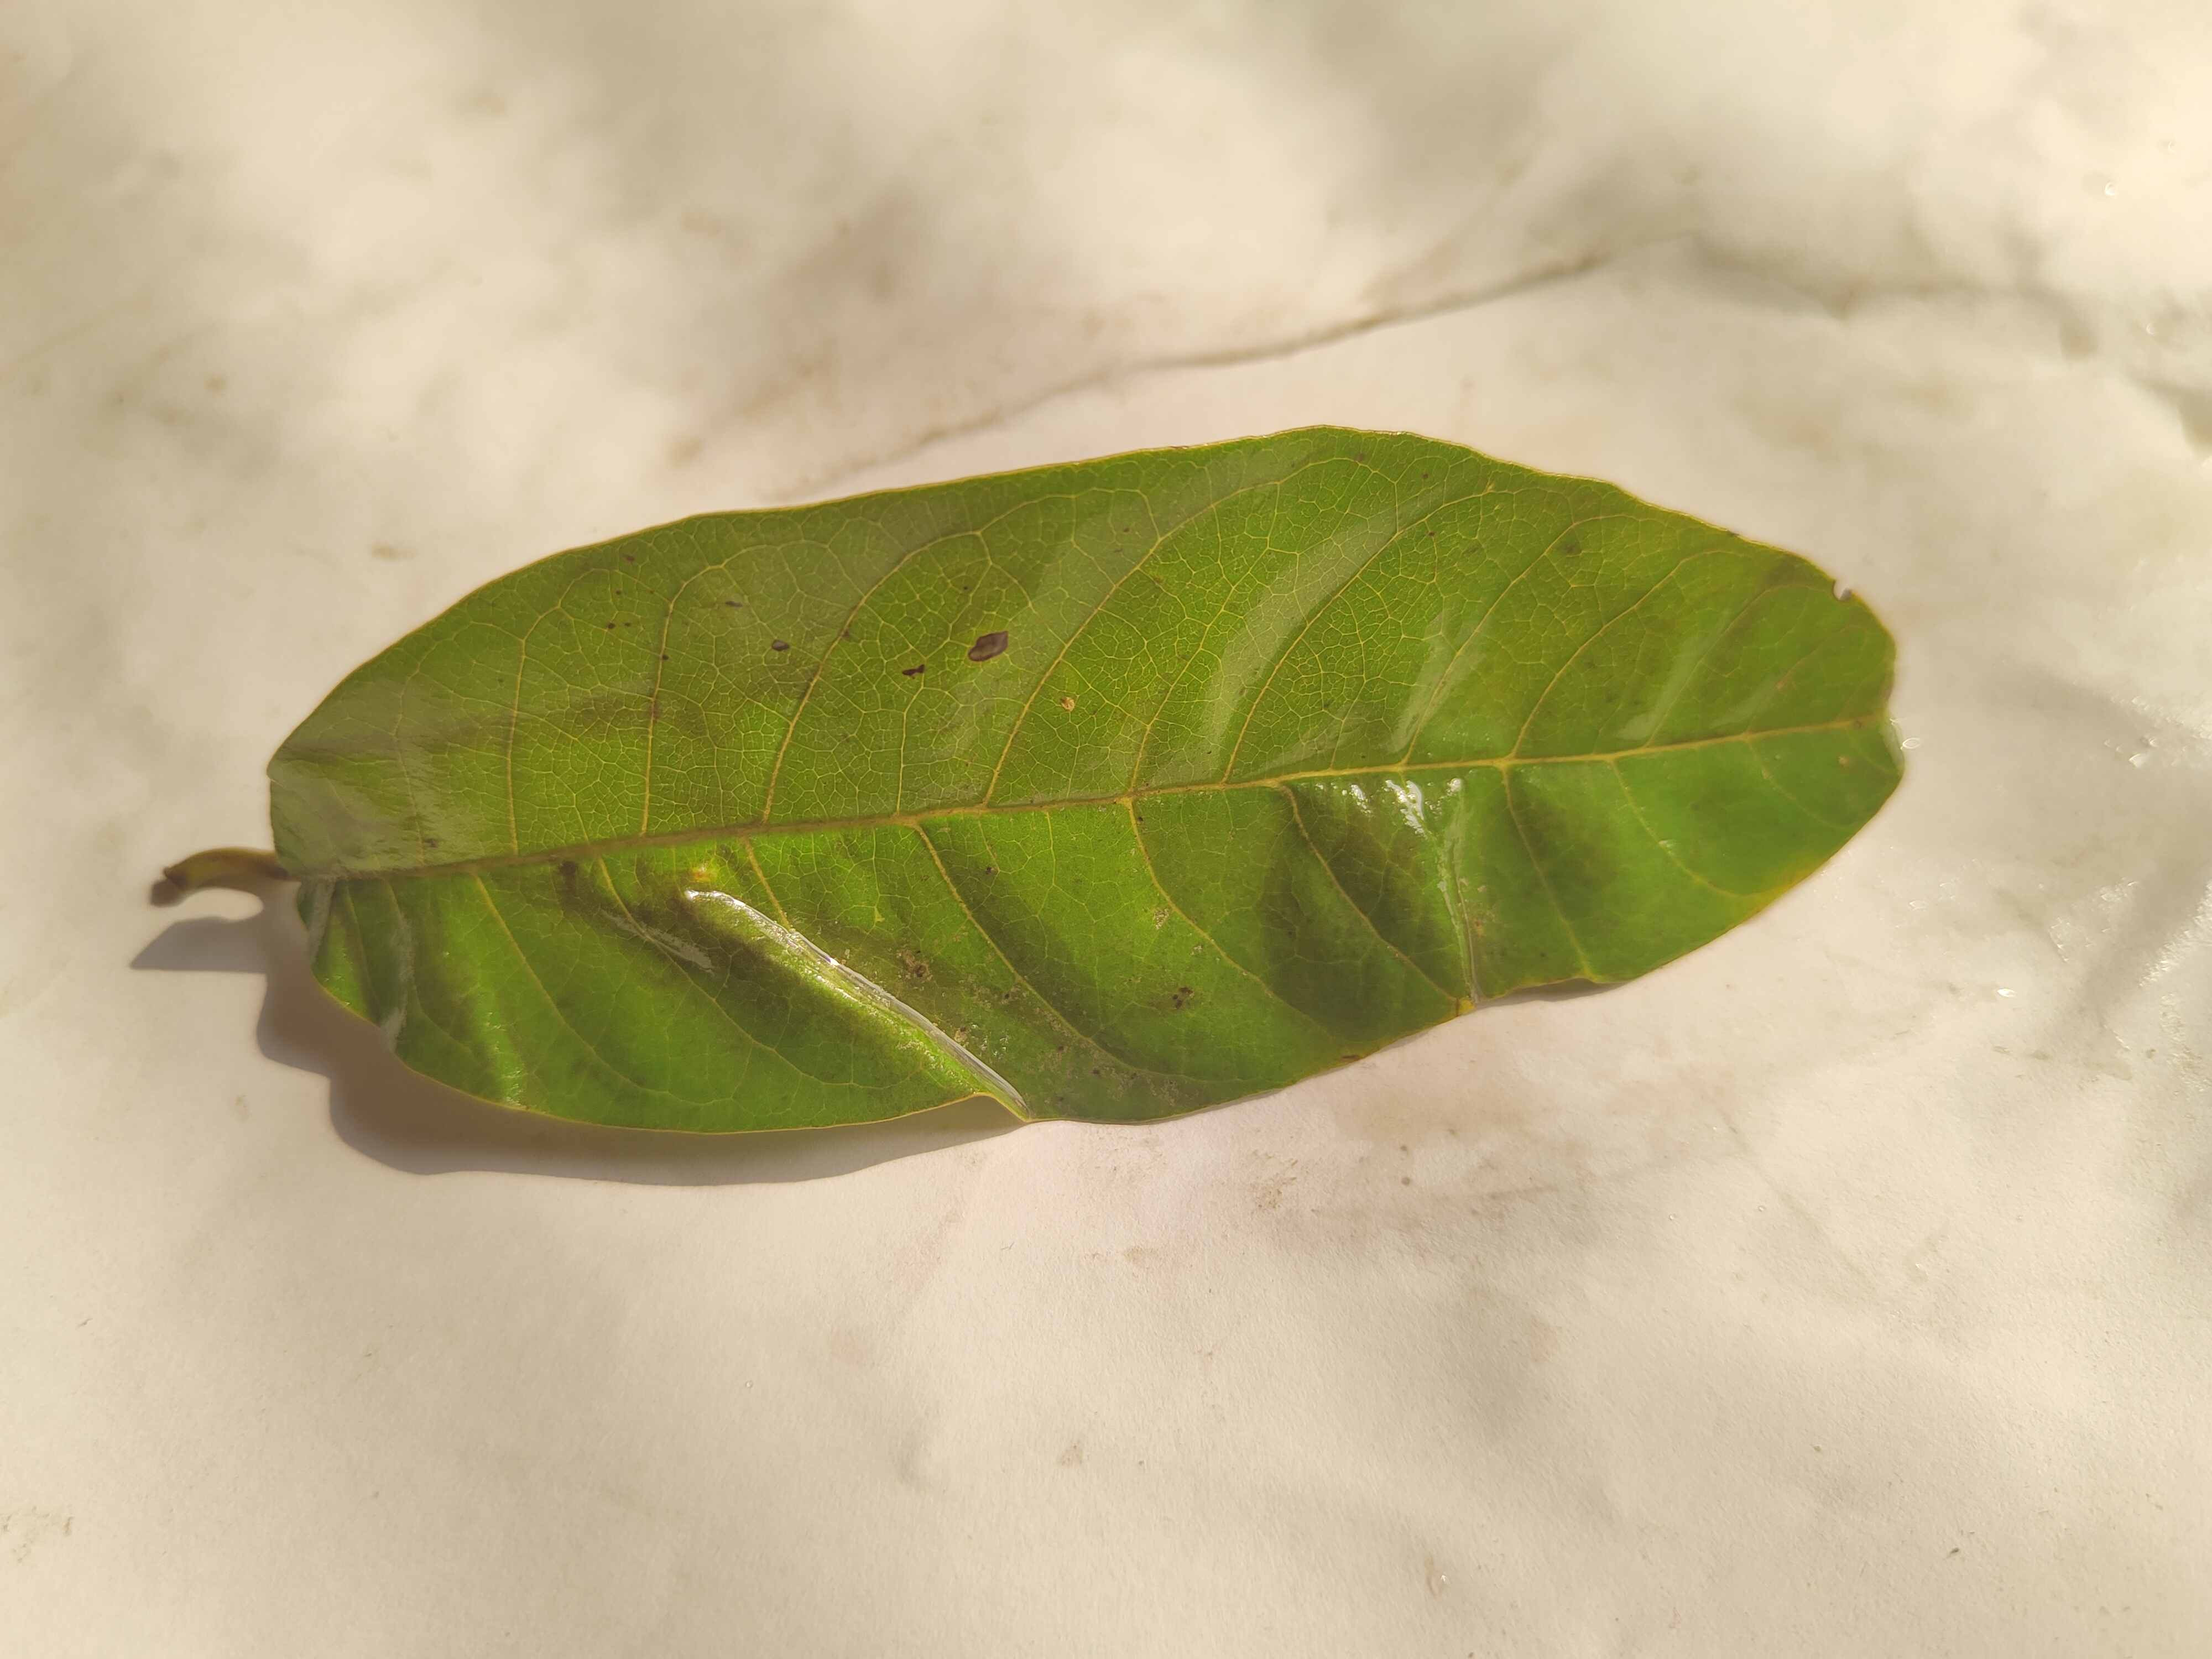
Leaf variety: Custard Apple